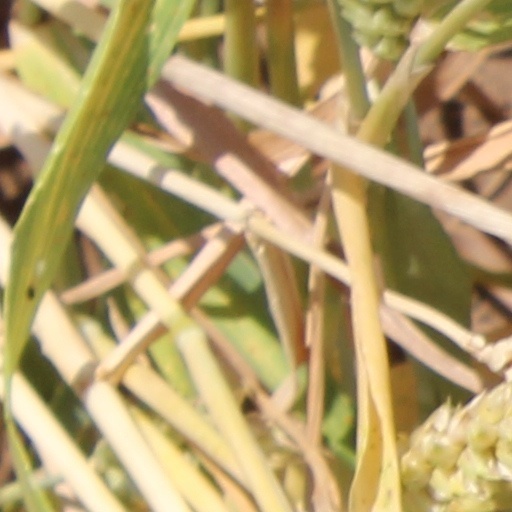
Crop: wheat